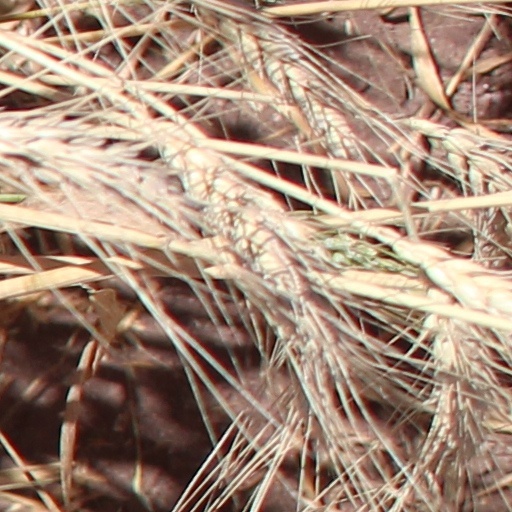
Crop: wheat